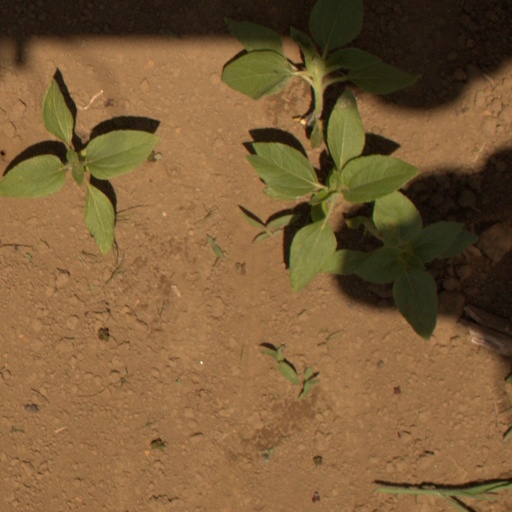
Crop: Jerusalem artichoke